Vukovar

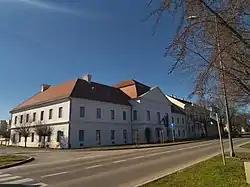
Palace of Syrmia County, seat of the Vukovar-Syrmia County

The most significant change was the forced displacement and internment of the German civilian population after World War II. The confiscated houses and properties were given to Croat and Serb colonists during the years of Socialist Yugoslavia.